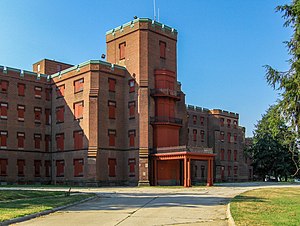
Rosenhan-eksperimentet
St Elizabeths Hospital, Washington, D.C.s hovedbygning (2006). Bygningen er nu afspærret og forladt. Det  var et af de steder hvor Rosenhan-eksperimentet blev udført
On Being Sane in Insane Places, også kaldt Rosenhan-eksperimentet, er navnet på et projekt i USA, hvor otte raske mennesker alle skulle indlægges på en psykiatrisk afdeling på 12 forskellige hospitaler, samt et projekt, hvor personalet skulle få at vide, at mindst et rask menneske ville prøve at blive indlagt. Undersøgelsen blev offentliggjort i 1973.